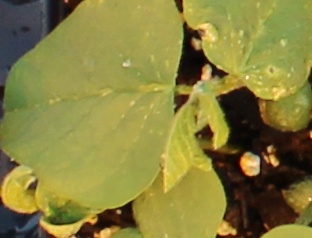
Label: Soybean